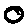
Label: 0